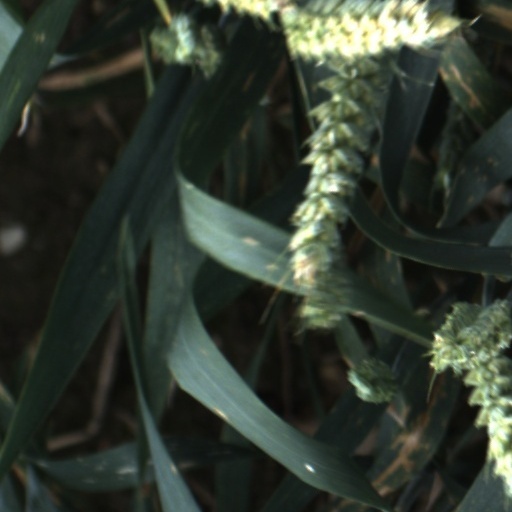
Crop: wheat